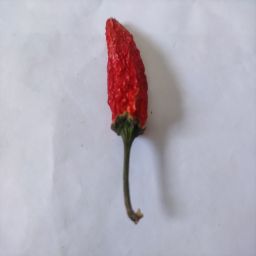
Crop: New Mexico Green Chile
Quality: Dried